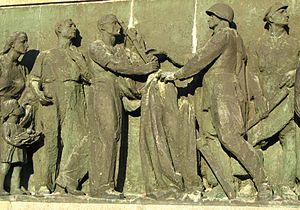
Le cimetière-mausolée des combattants soviétiques est un cimetière militaire situé à Varsovie en Pologne abritant les tombes de 21 468 soldats de l'Armée rouge, morts lors de l'opération Varsovie-Posnanie pendant la fin de 1944 et le début de 1945, pour libérer de la ville des armées du Troisième Reich.